Historiography of Colonial Spanish America

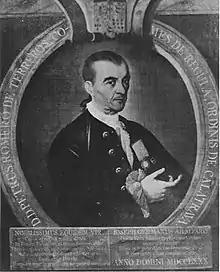
Pedro Romero de Terreros, the first count of Regla, a mining magnate of Mexico

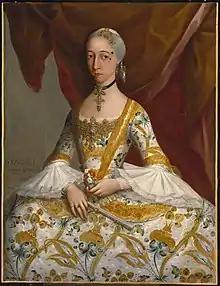
Doña María de la Luz Padilla y Gómez de Cervantes, ca. 1760. Oil on canvas by Miguel Cabrera, Brooklyn Museum

The institutional history of Spain's and Portugal's overseas empires was an early focus of historiography. Laying out the structures of crown rule (civil and ecclesiastical) created the framework to understand how the two overseas empires functioned. An early study in English of Spanish America was Edward Gaylord Bourne's four-volume "Spain in America" (1904), a historian who "viewe[ed] the Spanish colonial process dispassionately and thereby escape[d] the conventional Anglo-Protestant attitudes of outraged or tolerant disparagement." In 1918 Harvard professor of history Clarence Haring published a monograph examining the legal structure of trade in the Habsburg era, followed by his major work on the Spanish empire (1947). A relatively early, specialized study of the Caracas Company (1728–1784) is in this vein of institutional history. One of the few women publishing scholarly works in the early twentieth century was Lillian Estelle Fisher, whose studies of the viceregal administration and the intendant system were important contributions to institutional. Other important works dealing with institutions are Arthur Aiton's biography of the first viceroy, Don Antonio de Mendoza, who set many patterns for future administrators in Spanish America. and J.H. Parry on the high court of New Galicia and the sale of public office in the Spanish empire. Further research has been published more recently. An important institutional study by Mark A. Burkholder and Douglas S. Chandler examines collectively the high courts. Scholars have examined how flexible the Spanish bureaucracy was in practice, with John Leddy Phelan publishing a study of the bureaucracy of seventeenth-century Quito, and an important general article. A study of the bureaucracy of Mexico City from the late colonial era to the early Mexican republic is worth noting. Kenneth J. Andrien has examined the viceroyalty of Peru in the seventeenth century. Jonathan I. Israel's work on seventeenth-century Mexico is especially important, showing how creole elites shaped state power by mobilizing the urban plebe to resist actions counter to their interests.